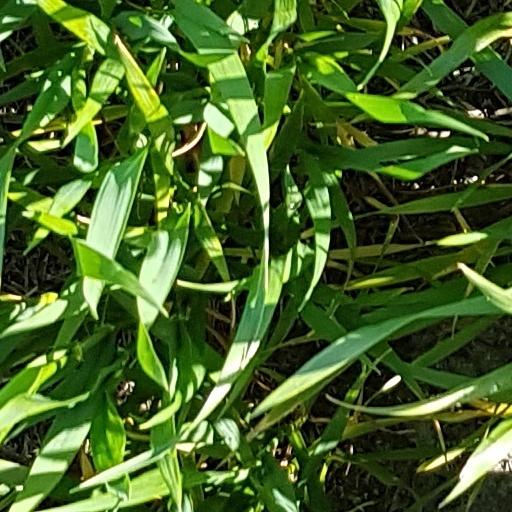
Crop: wheat